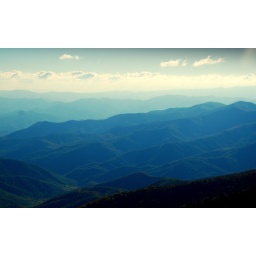
the hydrocarbons released by the tree give the smokies the blue haze- and hence its name